Krishnapuram Palace

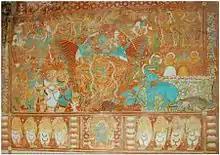
Mural of Gajendra Moksham.

Within the palace is the archaeological museum which has an exhibit of the Gajendra Moksham a high mural, which is the largest single piece of mural painting so far discovered in Kerala. The literal meaning of 'Gajendra Moksham' is the "salvation or "Moksha" of the elephant king "Gajendra."" The theme of the mural is mythological and depicts an elephant saluting Lord Vishnu in devotion while the other minor Gods, Goddesses and saints look on. Lord Vishnu was the family deity of the Kayamkulam Kings. This mural, in a fusion of colours and expressions, was placed prominently at the entrance to the palace from the pond to enable the kings to worship the deity after their daily ablutions.